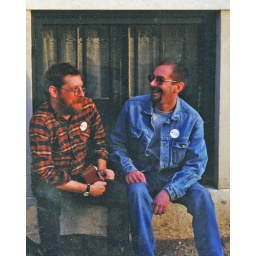
Basement window of Henry Shaw's house in the Missouri Botanical Garden with my favorite camera, a prewar Ihagee Exacta